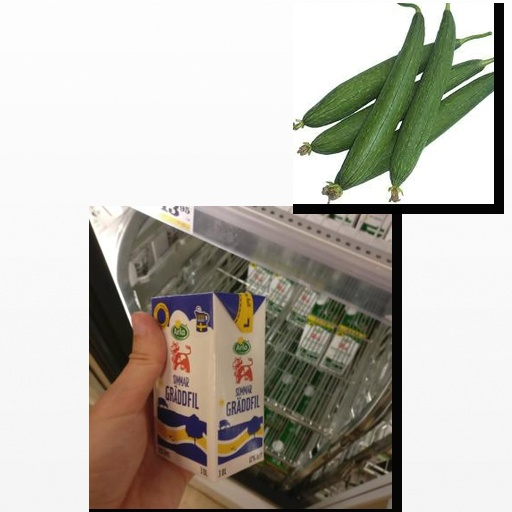
Food items: sponge_gourd, sour_cream